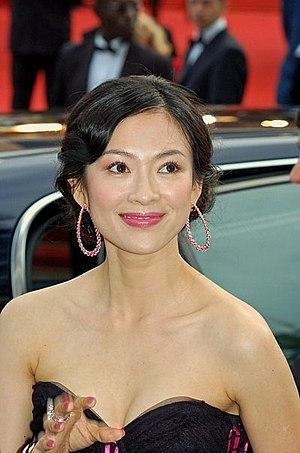
Zhang Ziyi au festival de Cannes.
Le Festival de Cannes 2006, 59ᵉ édition du festival, s'est déroulé du 17 mai au 28 mai 2006. Il est présidé par le réalisateur hong kongais Wong Kar-wai. Le maître de cérémonie est Vincent Cassel.
Tigre et Dragon est un film d'arts martiaux réalisé par Ang Lee et sorti en 2000. C'est une adaptation cinématographique du quatrième livre d'un roman de Wang Dulu, paru dans les années 1940 en Chine et à Hong Kong. Le film, avec Chow Yun-fat, Michelle Yeoh et Zhang Ziyi dans les rôles principaux, narre l'histoire de deux amis de longue date, déchirés entre leur devoir et la passion secrète qu'ils éprouvent l'un pour l'autre, qui cherchent à ramener dans le droit chemin une jeune fille noble qui a dérobé une épée légendaire pour tenter d'échapper à la vie ennuyeuse qui l'attend.